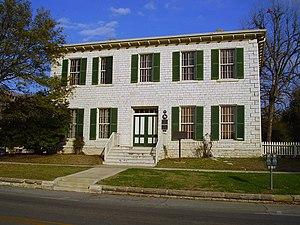
La Texas Historical Commission est une organisation qui s'occupe de la préservation des sites historiques dans l'État du Texas. Elle a la charge du Registre national des lieux historiques pour les sites texans. Elle enregistre également les Recorded Texas Historic Landmarks, les State Archeological Landmarks et les Historic Texas Cemeteries ; elle les identifie par des médaillons et élabore des plaques descriptives qui leur sont attribuées. La commission publie tous les deux mois une revue intitulée The Medallion.